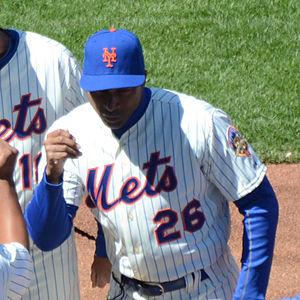
Thomas Jones Goodwin est un ancien joueur de la Ligue majeure de baseball qui évolue au poste de voltigeur de centre de 1991 à 2004.